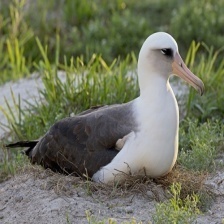
Species: ALBATROSS
Scientific name: DIOMEDEIDAE